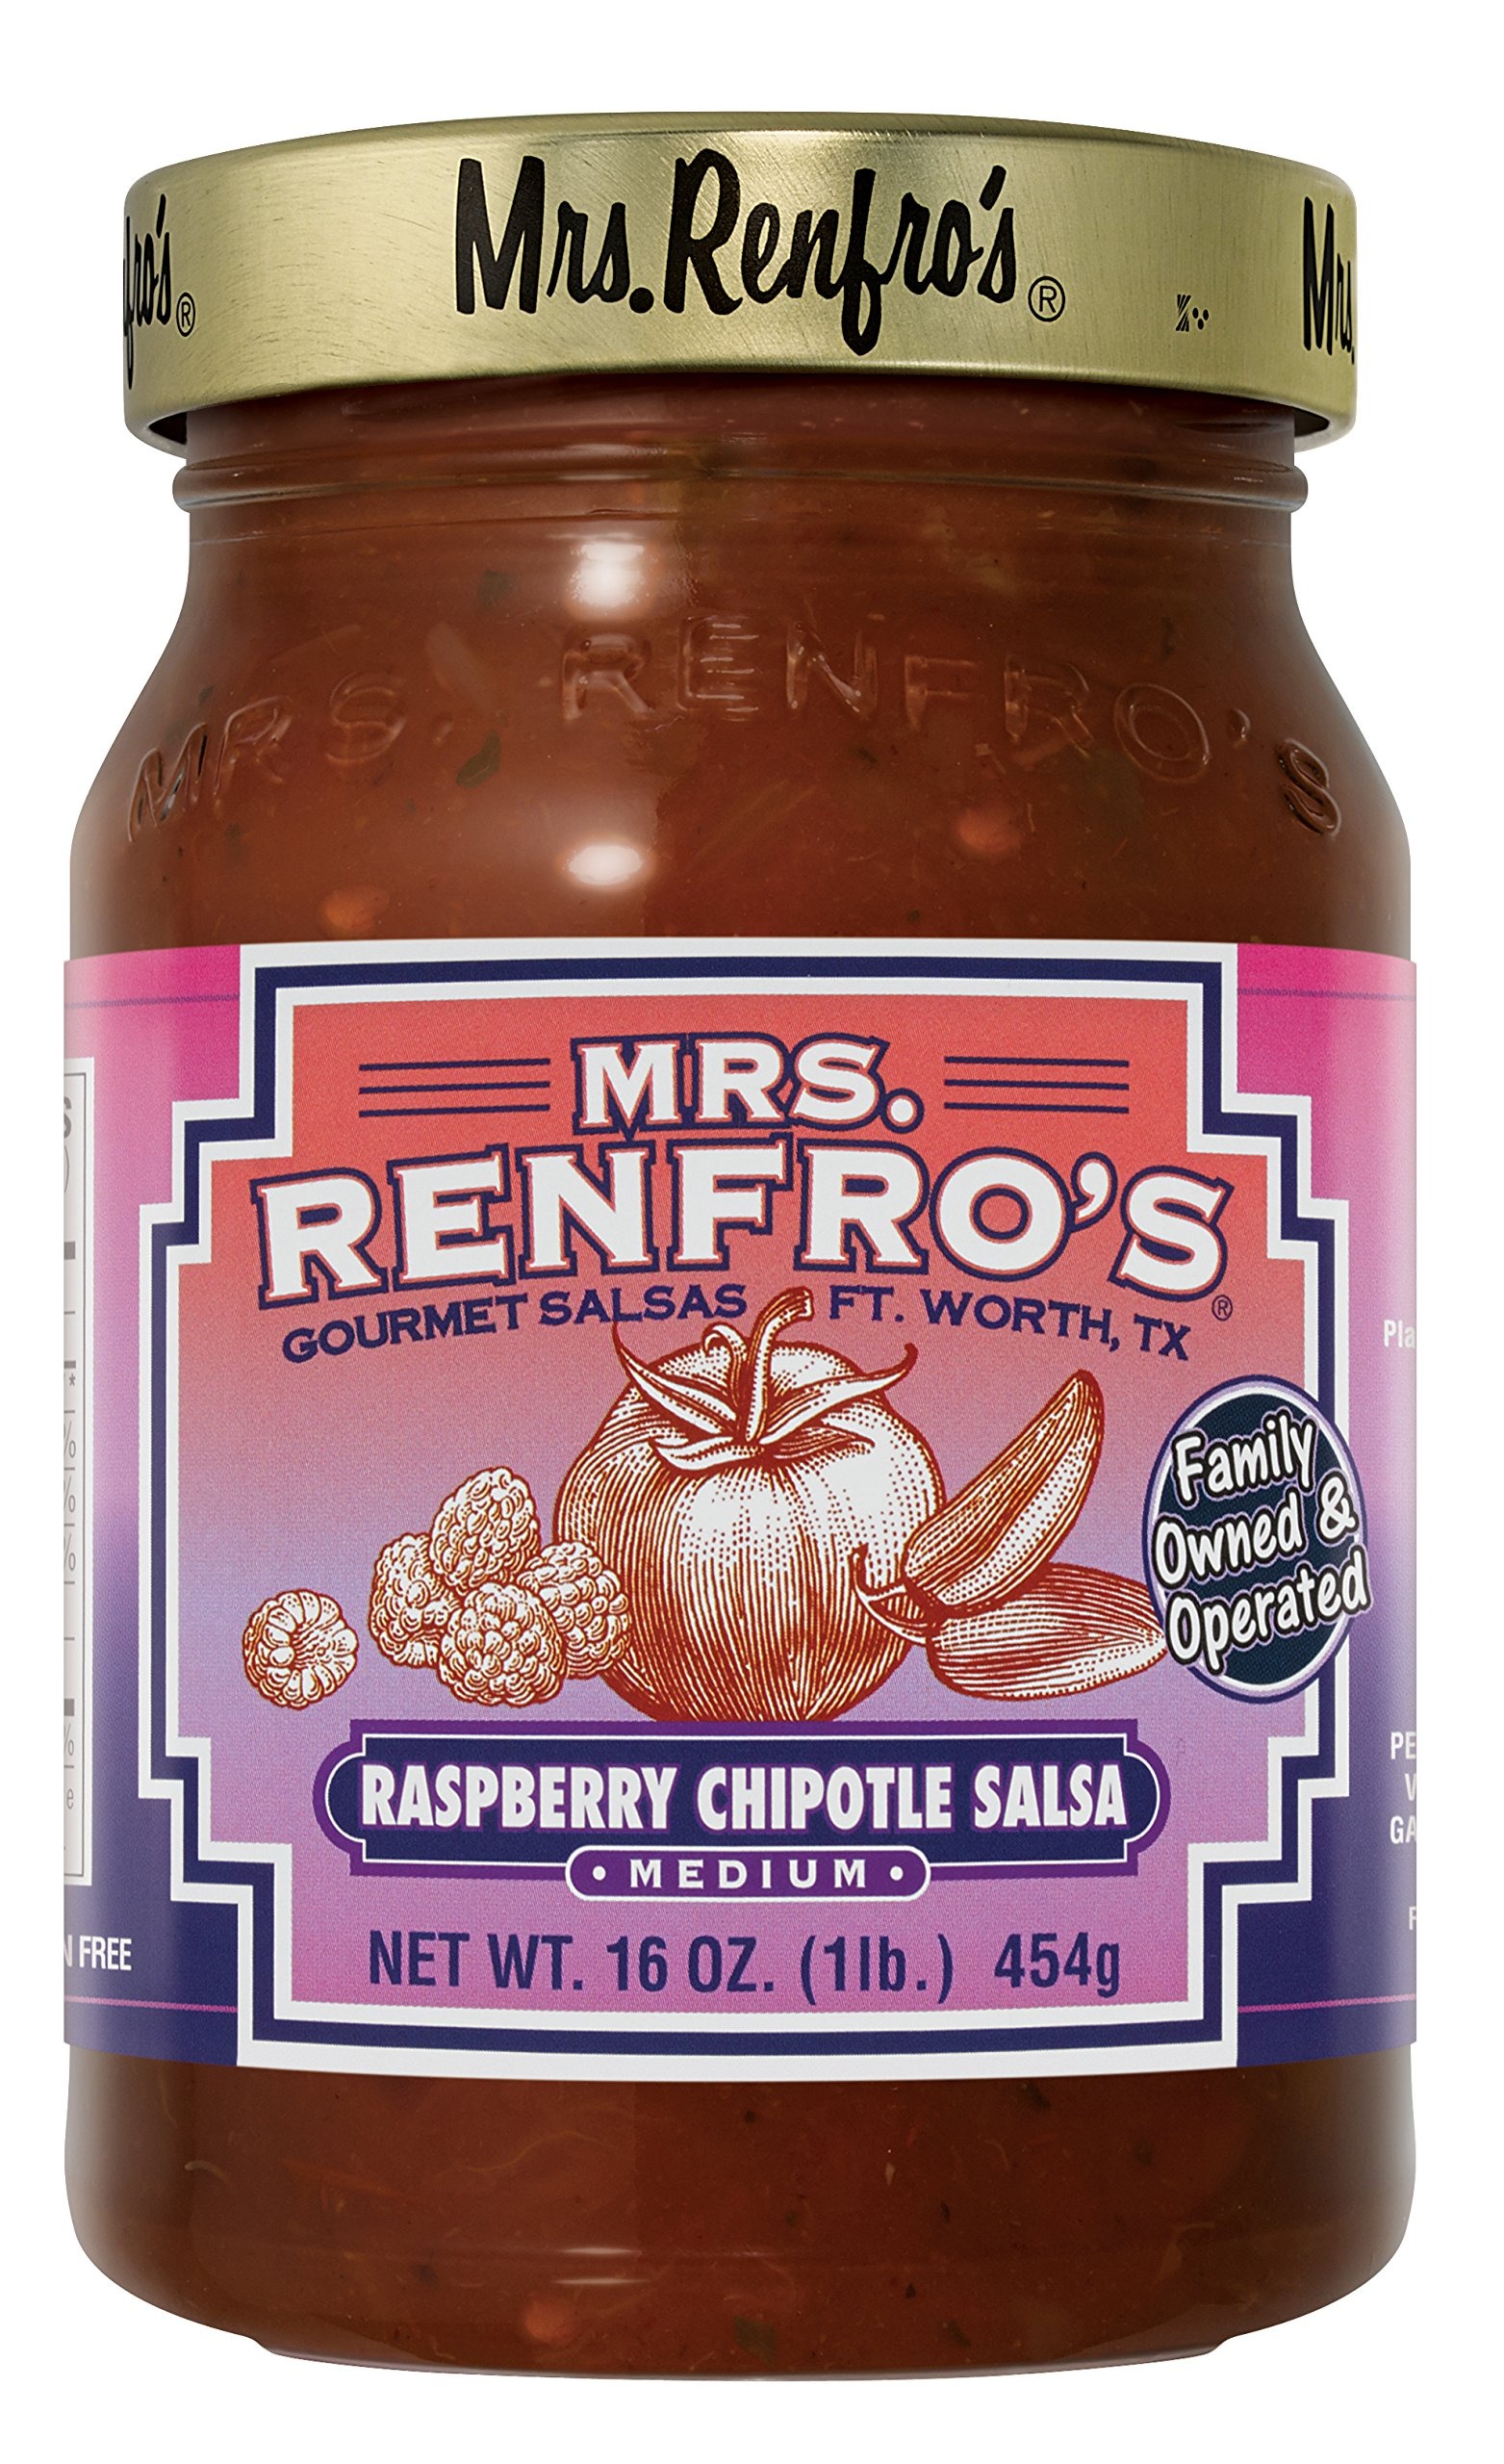
Item Name: MRS RENFRO Chipotle Raspberry Salsa, 16 OZ
Bullet Point: Enjoy Mrs Renfro's Salsa Raspberry Chipotle. This Sweet Salsa With A Touch Of Heat Makes An Excellent Marinade For Just About Anything You Care To Grill. (Note: Description is informational only. Please refer to ingredients label on product prior to use and address any health questions to your Health Professional prior to use.
Product Description: No GMO. No gluten. No HFCS. Non GMO Project verified. nongmoproject.org. Med. Pioneering. Award-winning. Homegrown. Mrs. Renfro's pioneering flavors have earned global acclaim. Founded in a little garage in Fort Worth, Texas, by Mr. and Mrs. George Renfro in 1940, we're still run by the Renfro kids and grandkids. Est. 1940. MrsRenfros.com/Recipes. Visit mrsrenfros.com/recipes to find tasty dishes like molten chili chocolate brownies.
Value: 16.0
Unit: Ounce

Price: 15.99